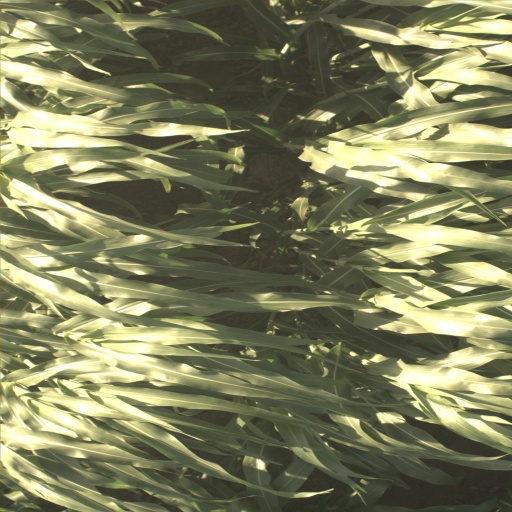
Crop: sorghum